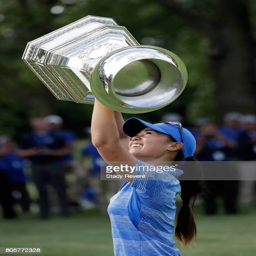
golfer poses with the championship trophy during the final round